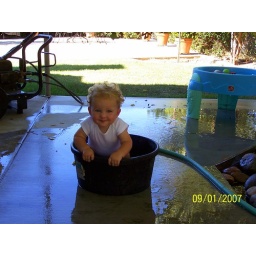
Ronnie playing in the dogs water bucket.